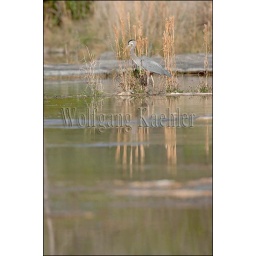
Usa, texas, hill country near hunt, great blue heron at river